The EcoCenter at Heron's Head Park

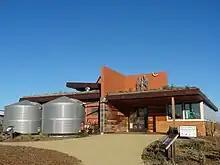

The EcoCenter's Science Saturdays program is a particularly popular series of weekly events appropriate for all ages. These hands-on activities range from park restoration and plastic debris cleanups, to climate change science experiments, to healthy cooking and eating demonstrations, and to citizen science field trips. Other ongoing activities include a unique opportunity for place-based green jobs training. Youth interns monitor onsite wastewater treatment, nurture a constructed wetland, participate in rainwater harvesting, and maintain renewable energy systems. Volunteers and guests are invited to join the staff for hands-on experiences with native plants, landscaping, and habitat restoration. By learning more about urban design that mimics natural processes, visitors better understand the connections between sustainability in the built environment and the local wetlands. They leave the EcoCenter inspired to pursue green resource use in their everyday lives.